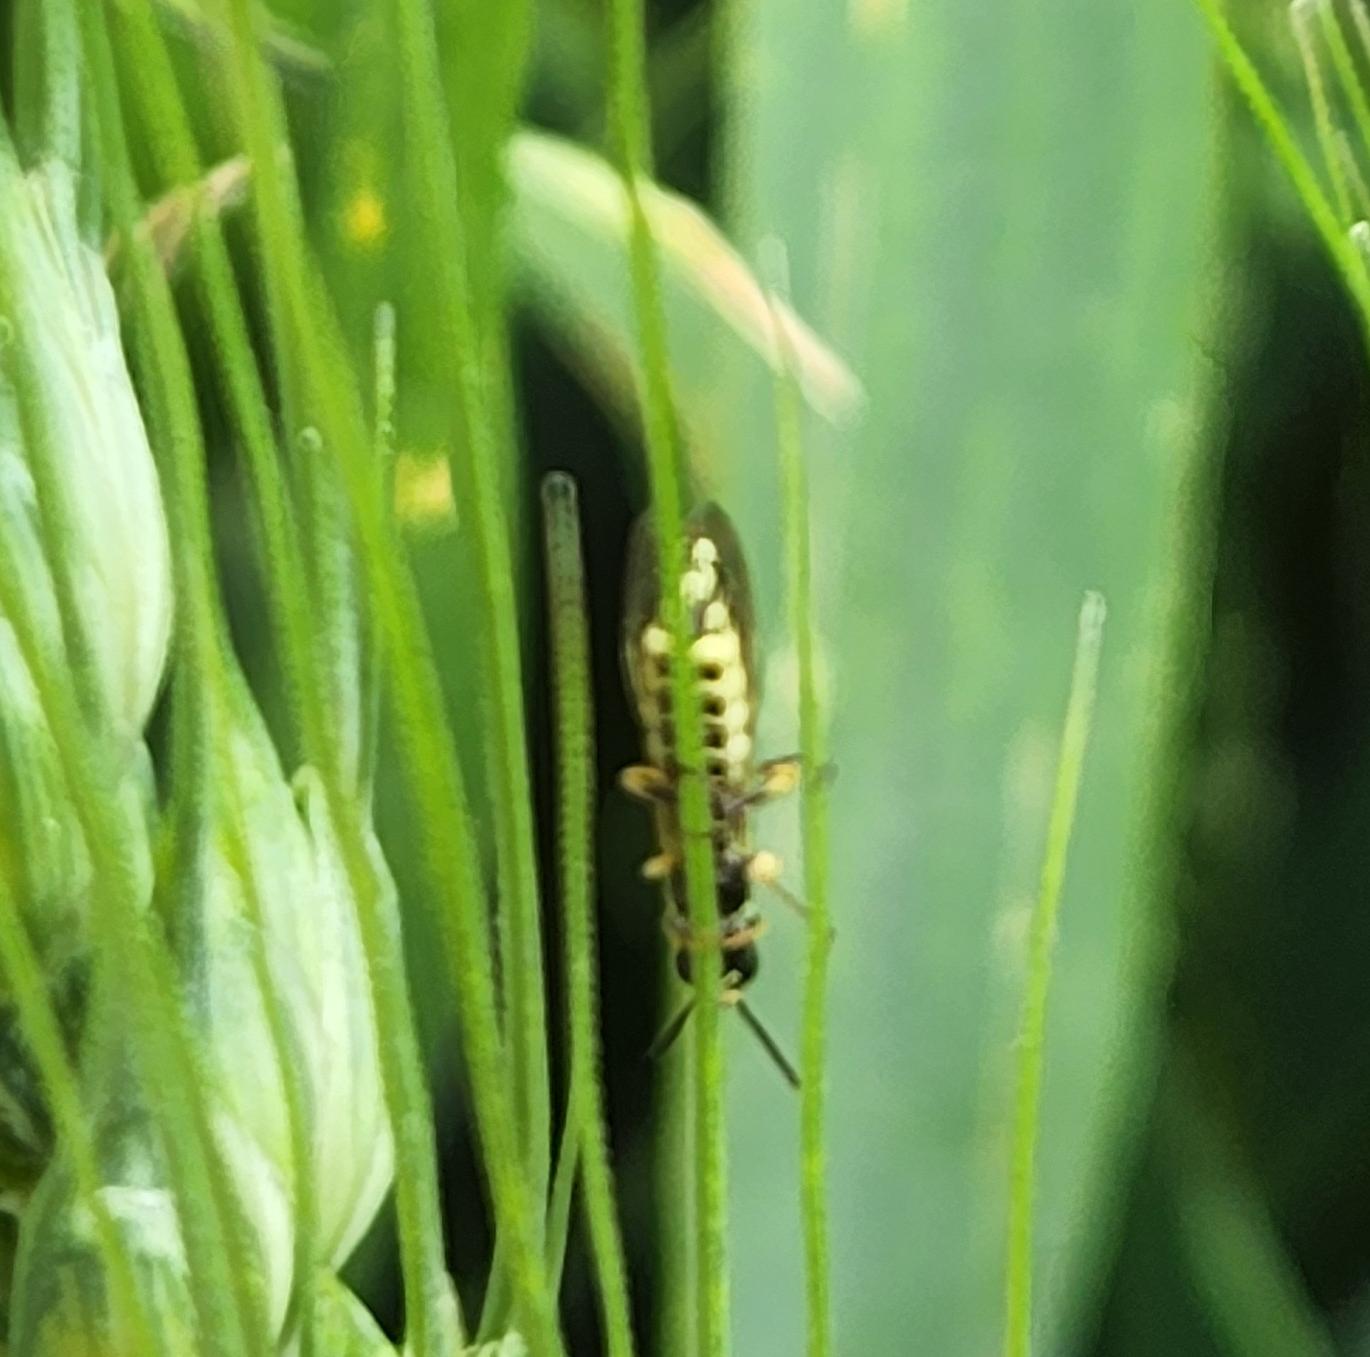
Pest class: occasional_pest